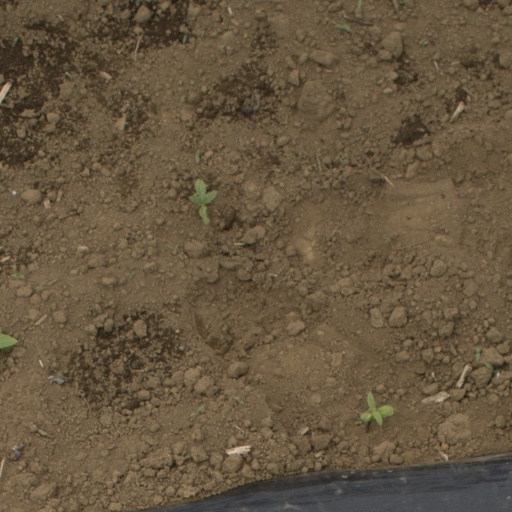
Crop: Jerusalem artichoke